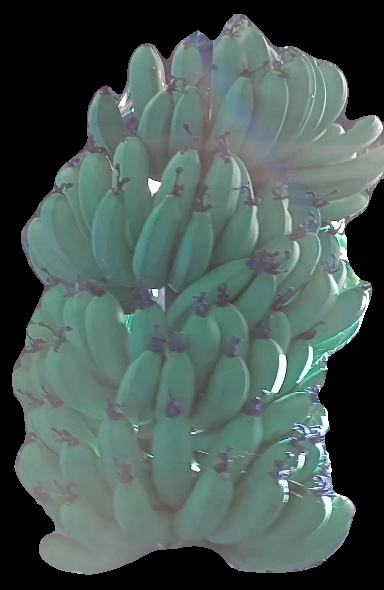
Variety: pachbale
Grade: grade1